La Reforma

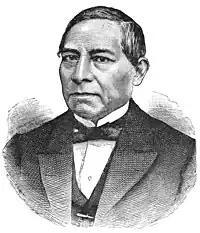
President Benito Juárez

The Plan of Tacubaya did not lead to a national reconciliation. Comonfort realized that he had helped trigger a civil war he began to back away from Zuloaga and the conservatives. He resigned the presidency and left the country in January 1858, after which the constitutional presidency passed to the President of the Supreme Court, Benito Juárez. The Conservative government in the capital summoned a council of representatives that elected Zuloaga as president, and the states of Mexico proclaimed their loyalties to either Zuloaga or Juárez.